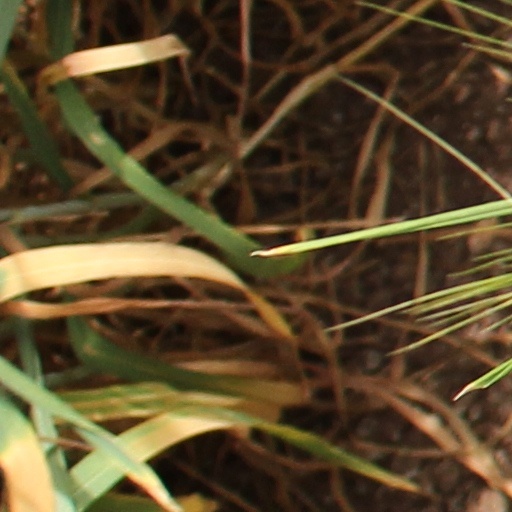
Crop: wheat